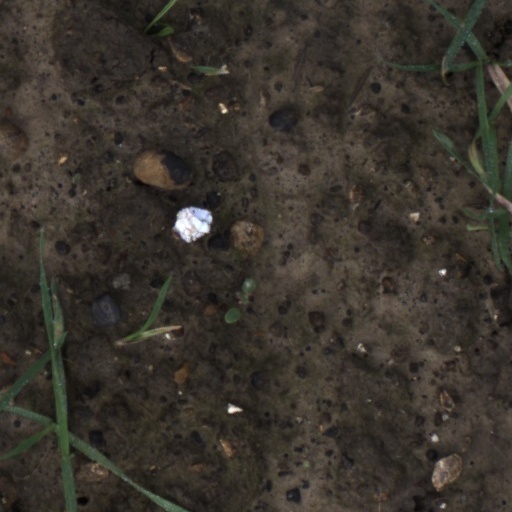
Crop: wheat